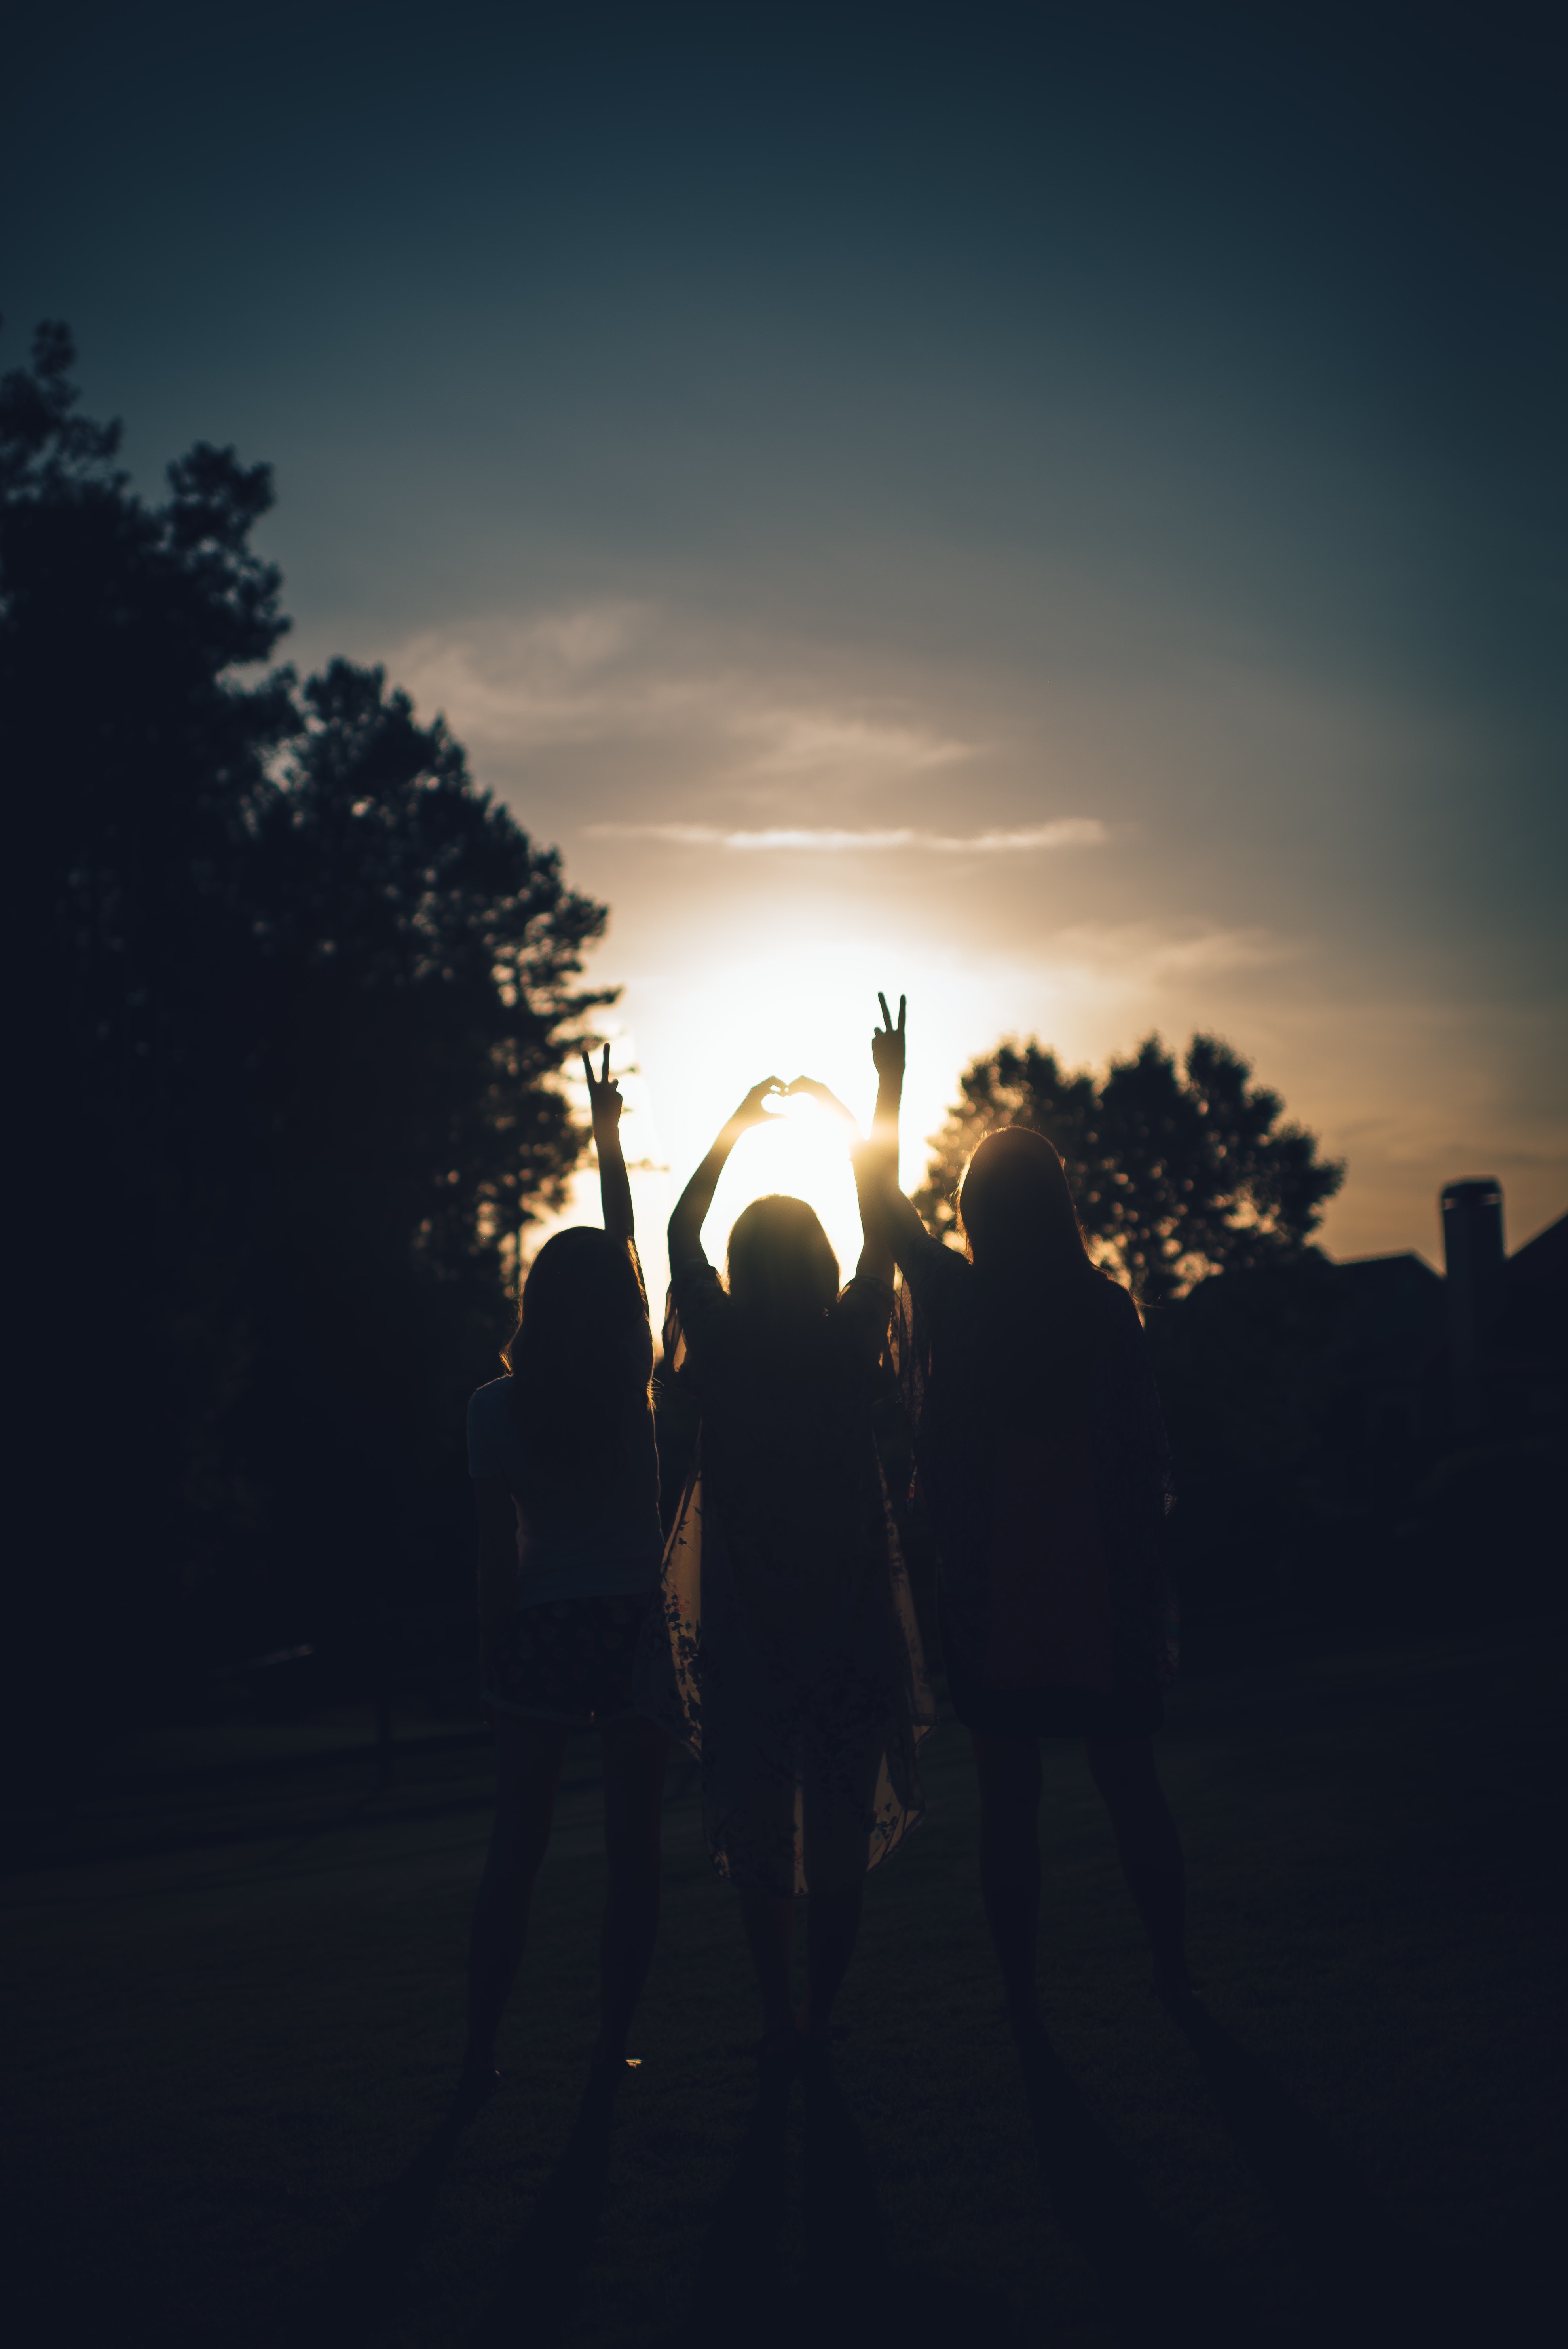
horizon, silhouette, light, cloud, sky, sun, sunrise, sunset, night, sunlight, morning, dawn, atmosphere, dusk, evening, reflection, darkness, street light, lighting, trees, girls, friends, teenagers, teen, astronomical object, atmospheric phenomenon